Nicholas Kiptanui Kemboi

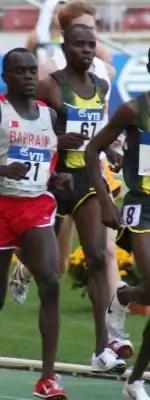
Nicholas Kemboi (67)

Nicholas Kiptanui Kemboi (born 18 December 1989 in Kericho) is a Kenyan middle-distance runner who specializes in the 1500 metres.